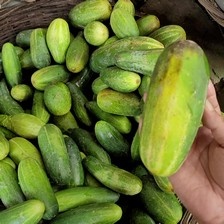
Label: cucumber